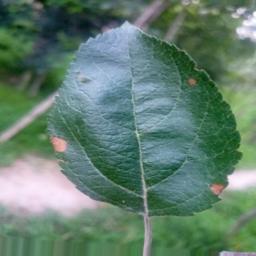
Label: Alternaria